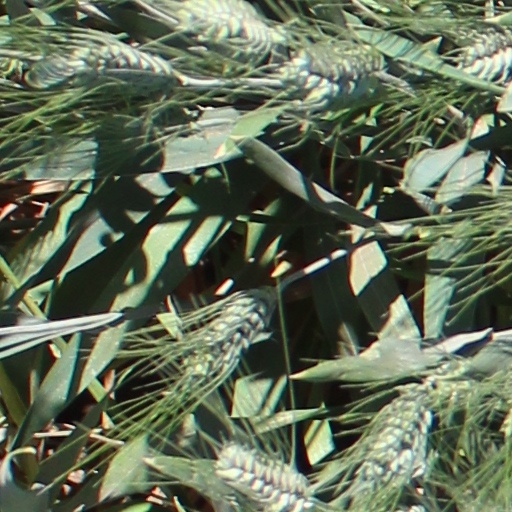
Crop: wheat